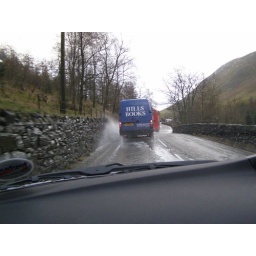
There is more water pooled on the side of Britain's roads than in the whole of Australia.